1968–1969 Japanese university protests

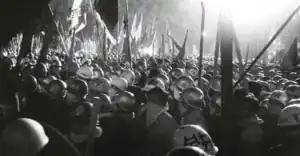
Students protesting at the University of Tokyo

In 1968 and 1969, student protests at several Japanese universities ultimately forced the closure of campuses across Japan. Known as "daigaku funsō" ('university troubles') or "daigaku tōsō" ('university struggles'), the protests were part of the worldwide protest cycle in 1968 and the late-1960s Japanese protest cycle, including the Anpo protests of 1970 and the struggle against the construction of Narita Airport. Students demonstrated initially against practical issues in universities and eventually formed the Zenkyōtō in mid-1968 to organize themselves. The Act on Temporary Measures concerning University Management allowed for the dispersal of protesters in 1969.